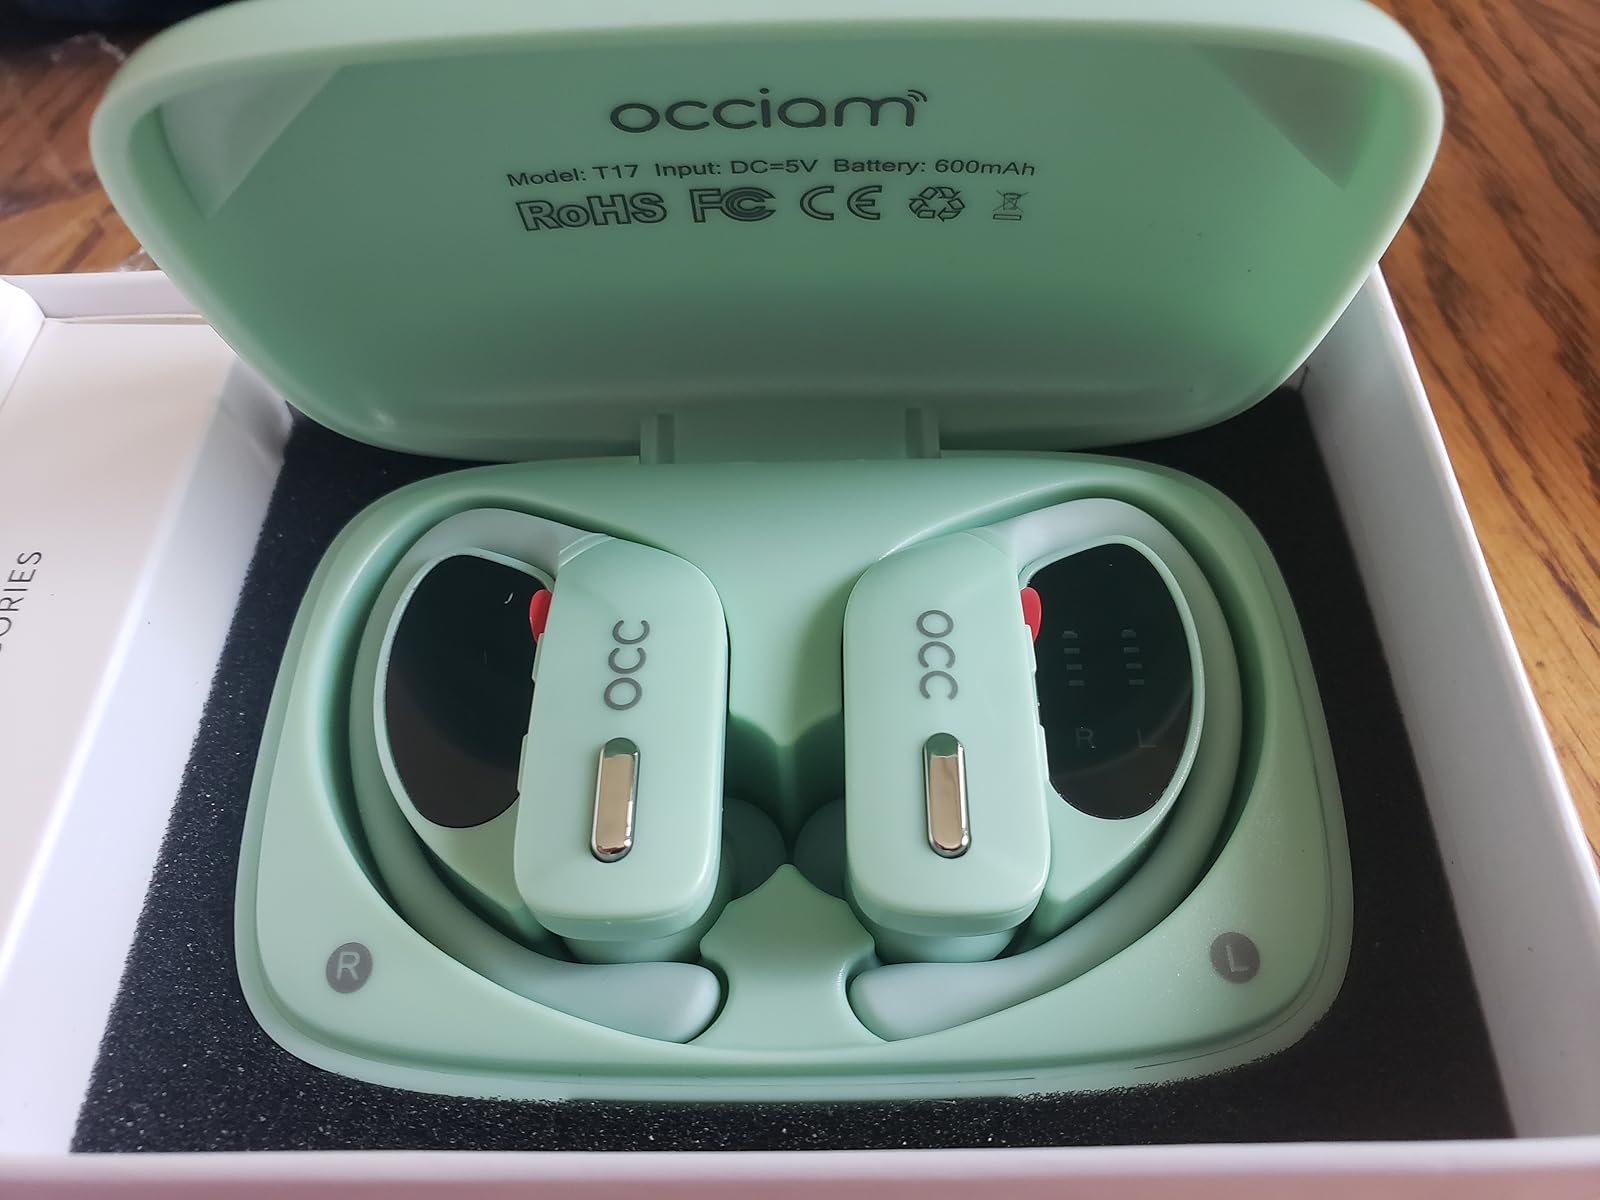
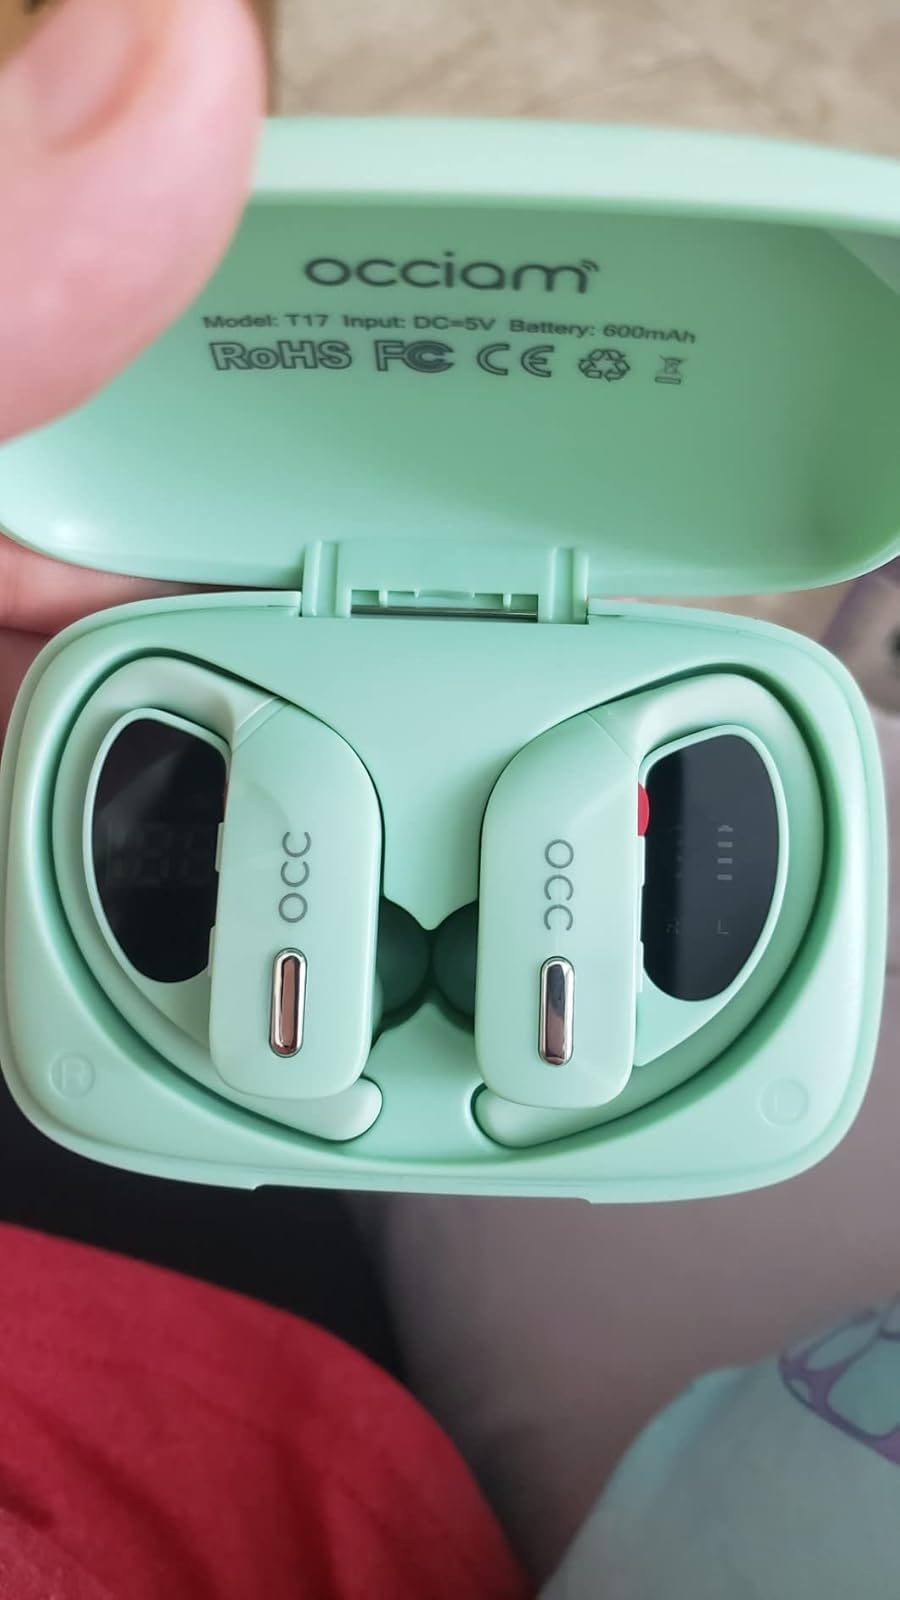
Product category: earbuds
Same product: yes